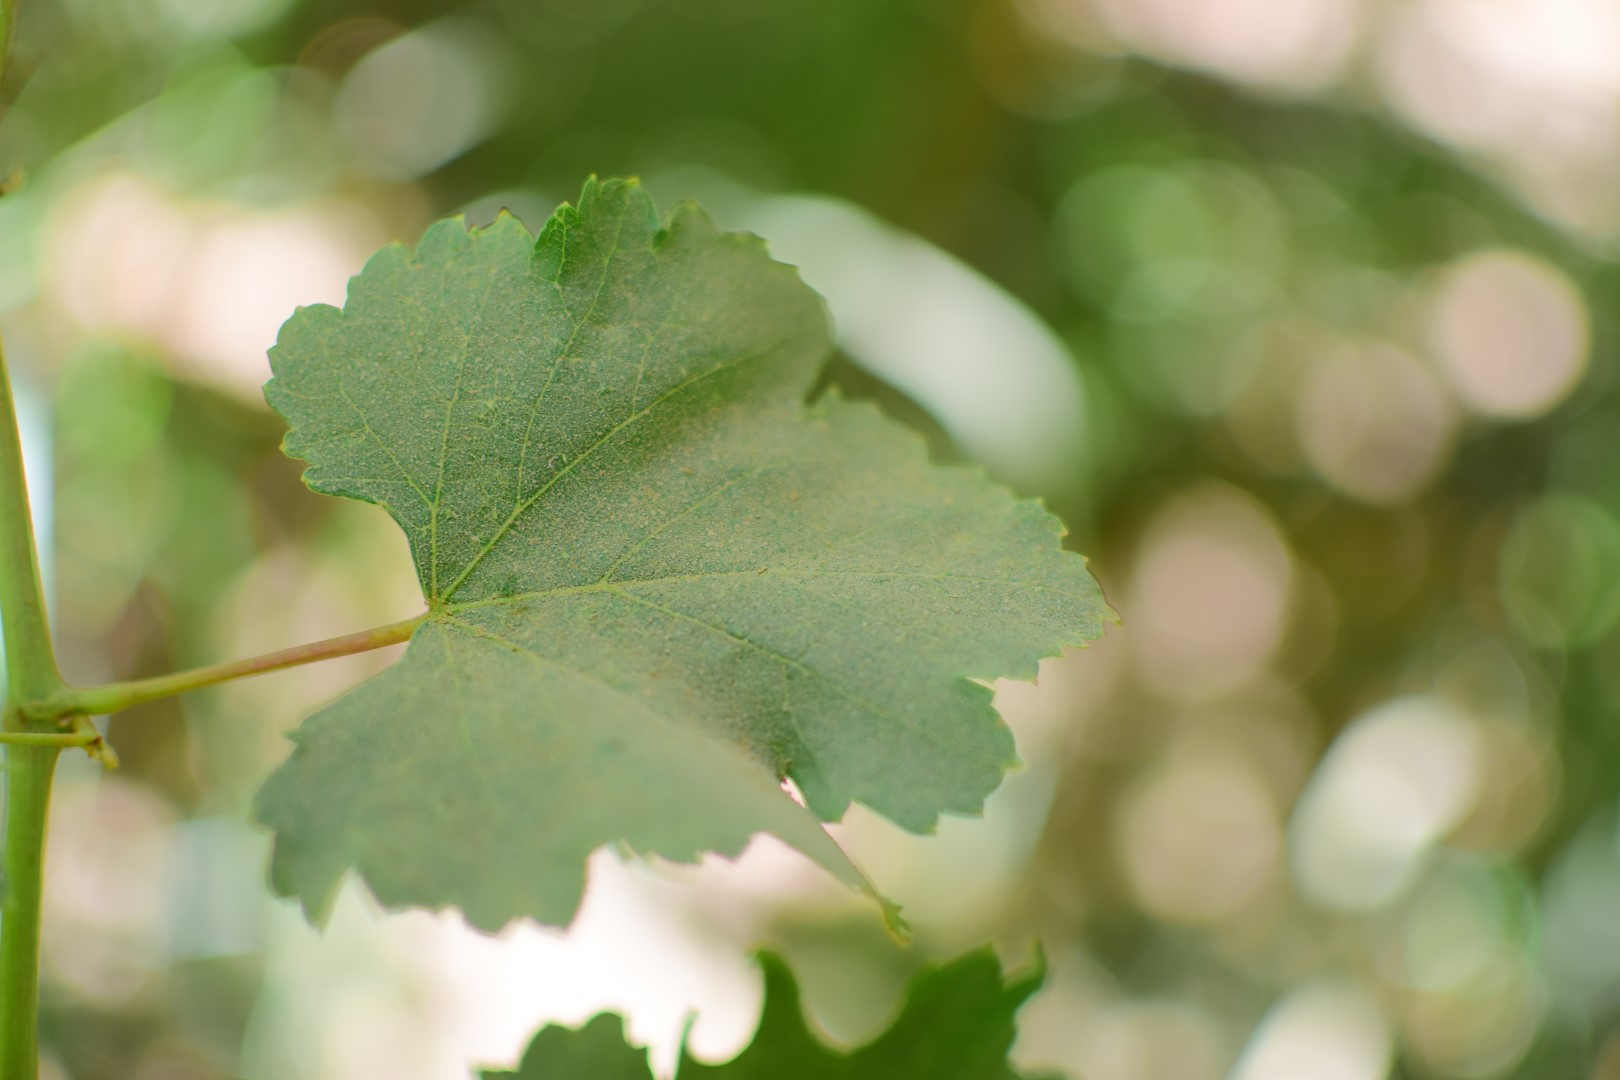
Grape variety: Frinsi